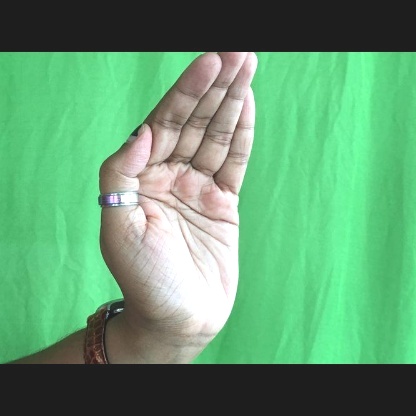
Mudra: Sarpasirsha